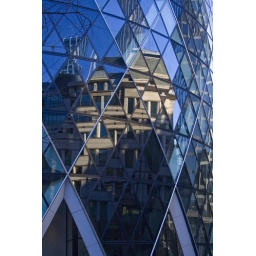
reflection in the windows of the Gerkin Swiss Re building in the City of London